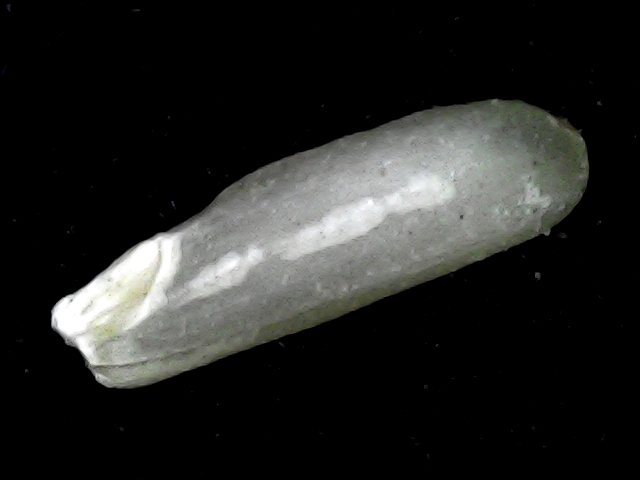
Rice variety: BD87